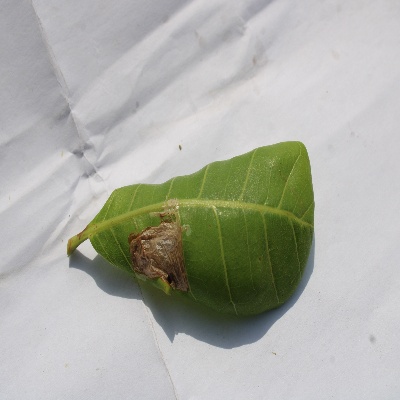
Crop: Cashew
Condition: leaf miner